Arizona (2018 film)

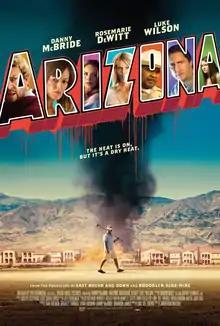
Theatrical release poster

Arizona is a 2018 American dark comedy thriller film directed by Jonathan Watson and written by Luke Del Tredici. The film stars Danny McBride, Rosemarie DeWitt, Luke Wilson, Elizabeth Gillies, Kaitlin Olson, David Alan Grier, and Lolli Sorenson. It premiered at the 2018 Sundance Film Festival on January 20, 2018, and was released in theaters and through video on demand on August 24, 2018, by RLJE Films.